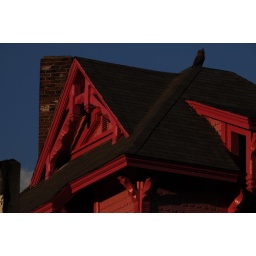
Sunset on the pink house in Palmer